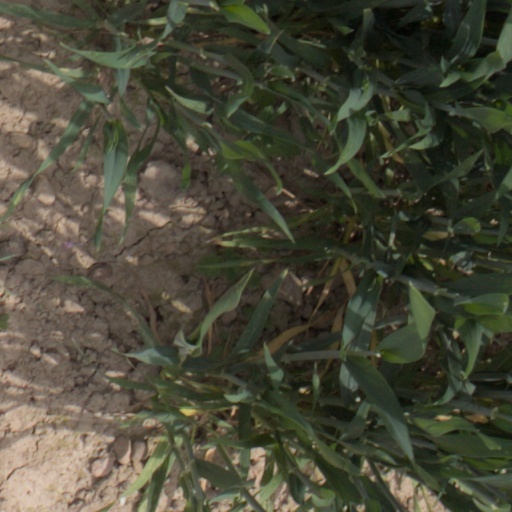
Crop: wheat